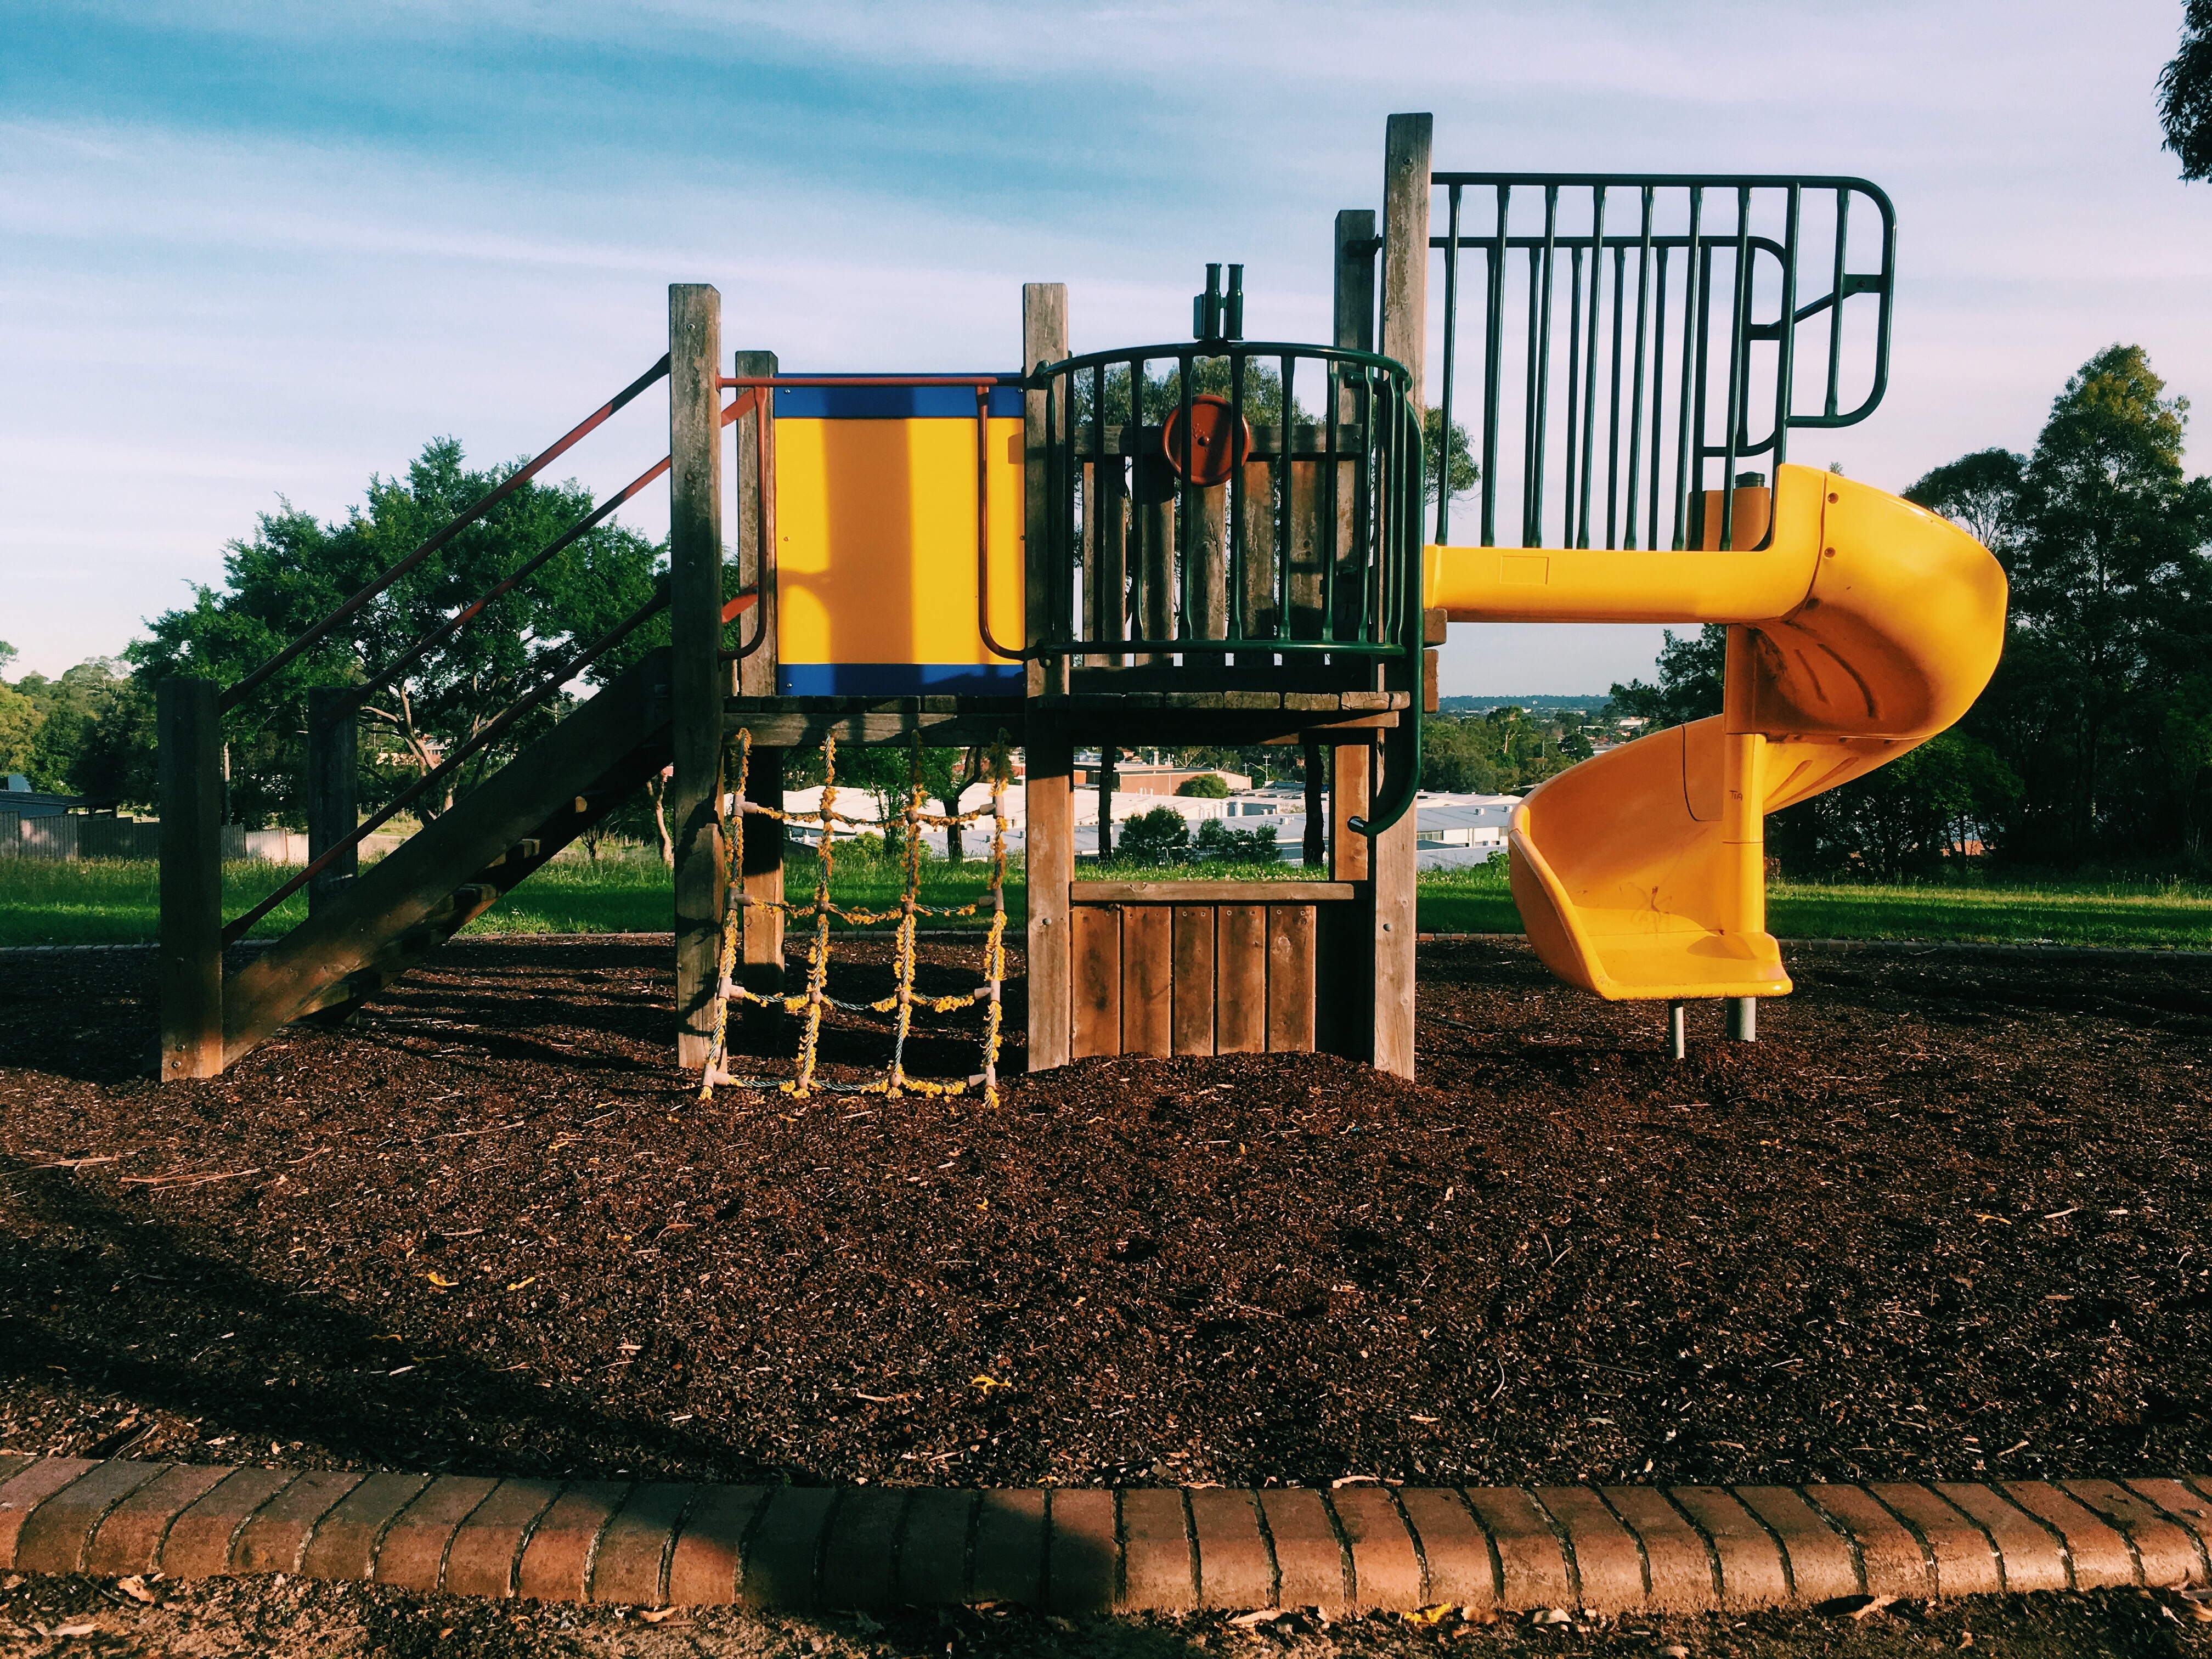
city, recreation, park, agriculture, public space, playground, outdoor recreation, human settlement, outdoor play equipment